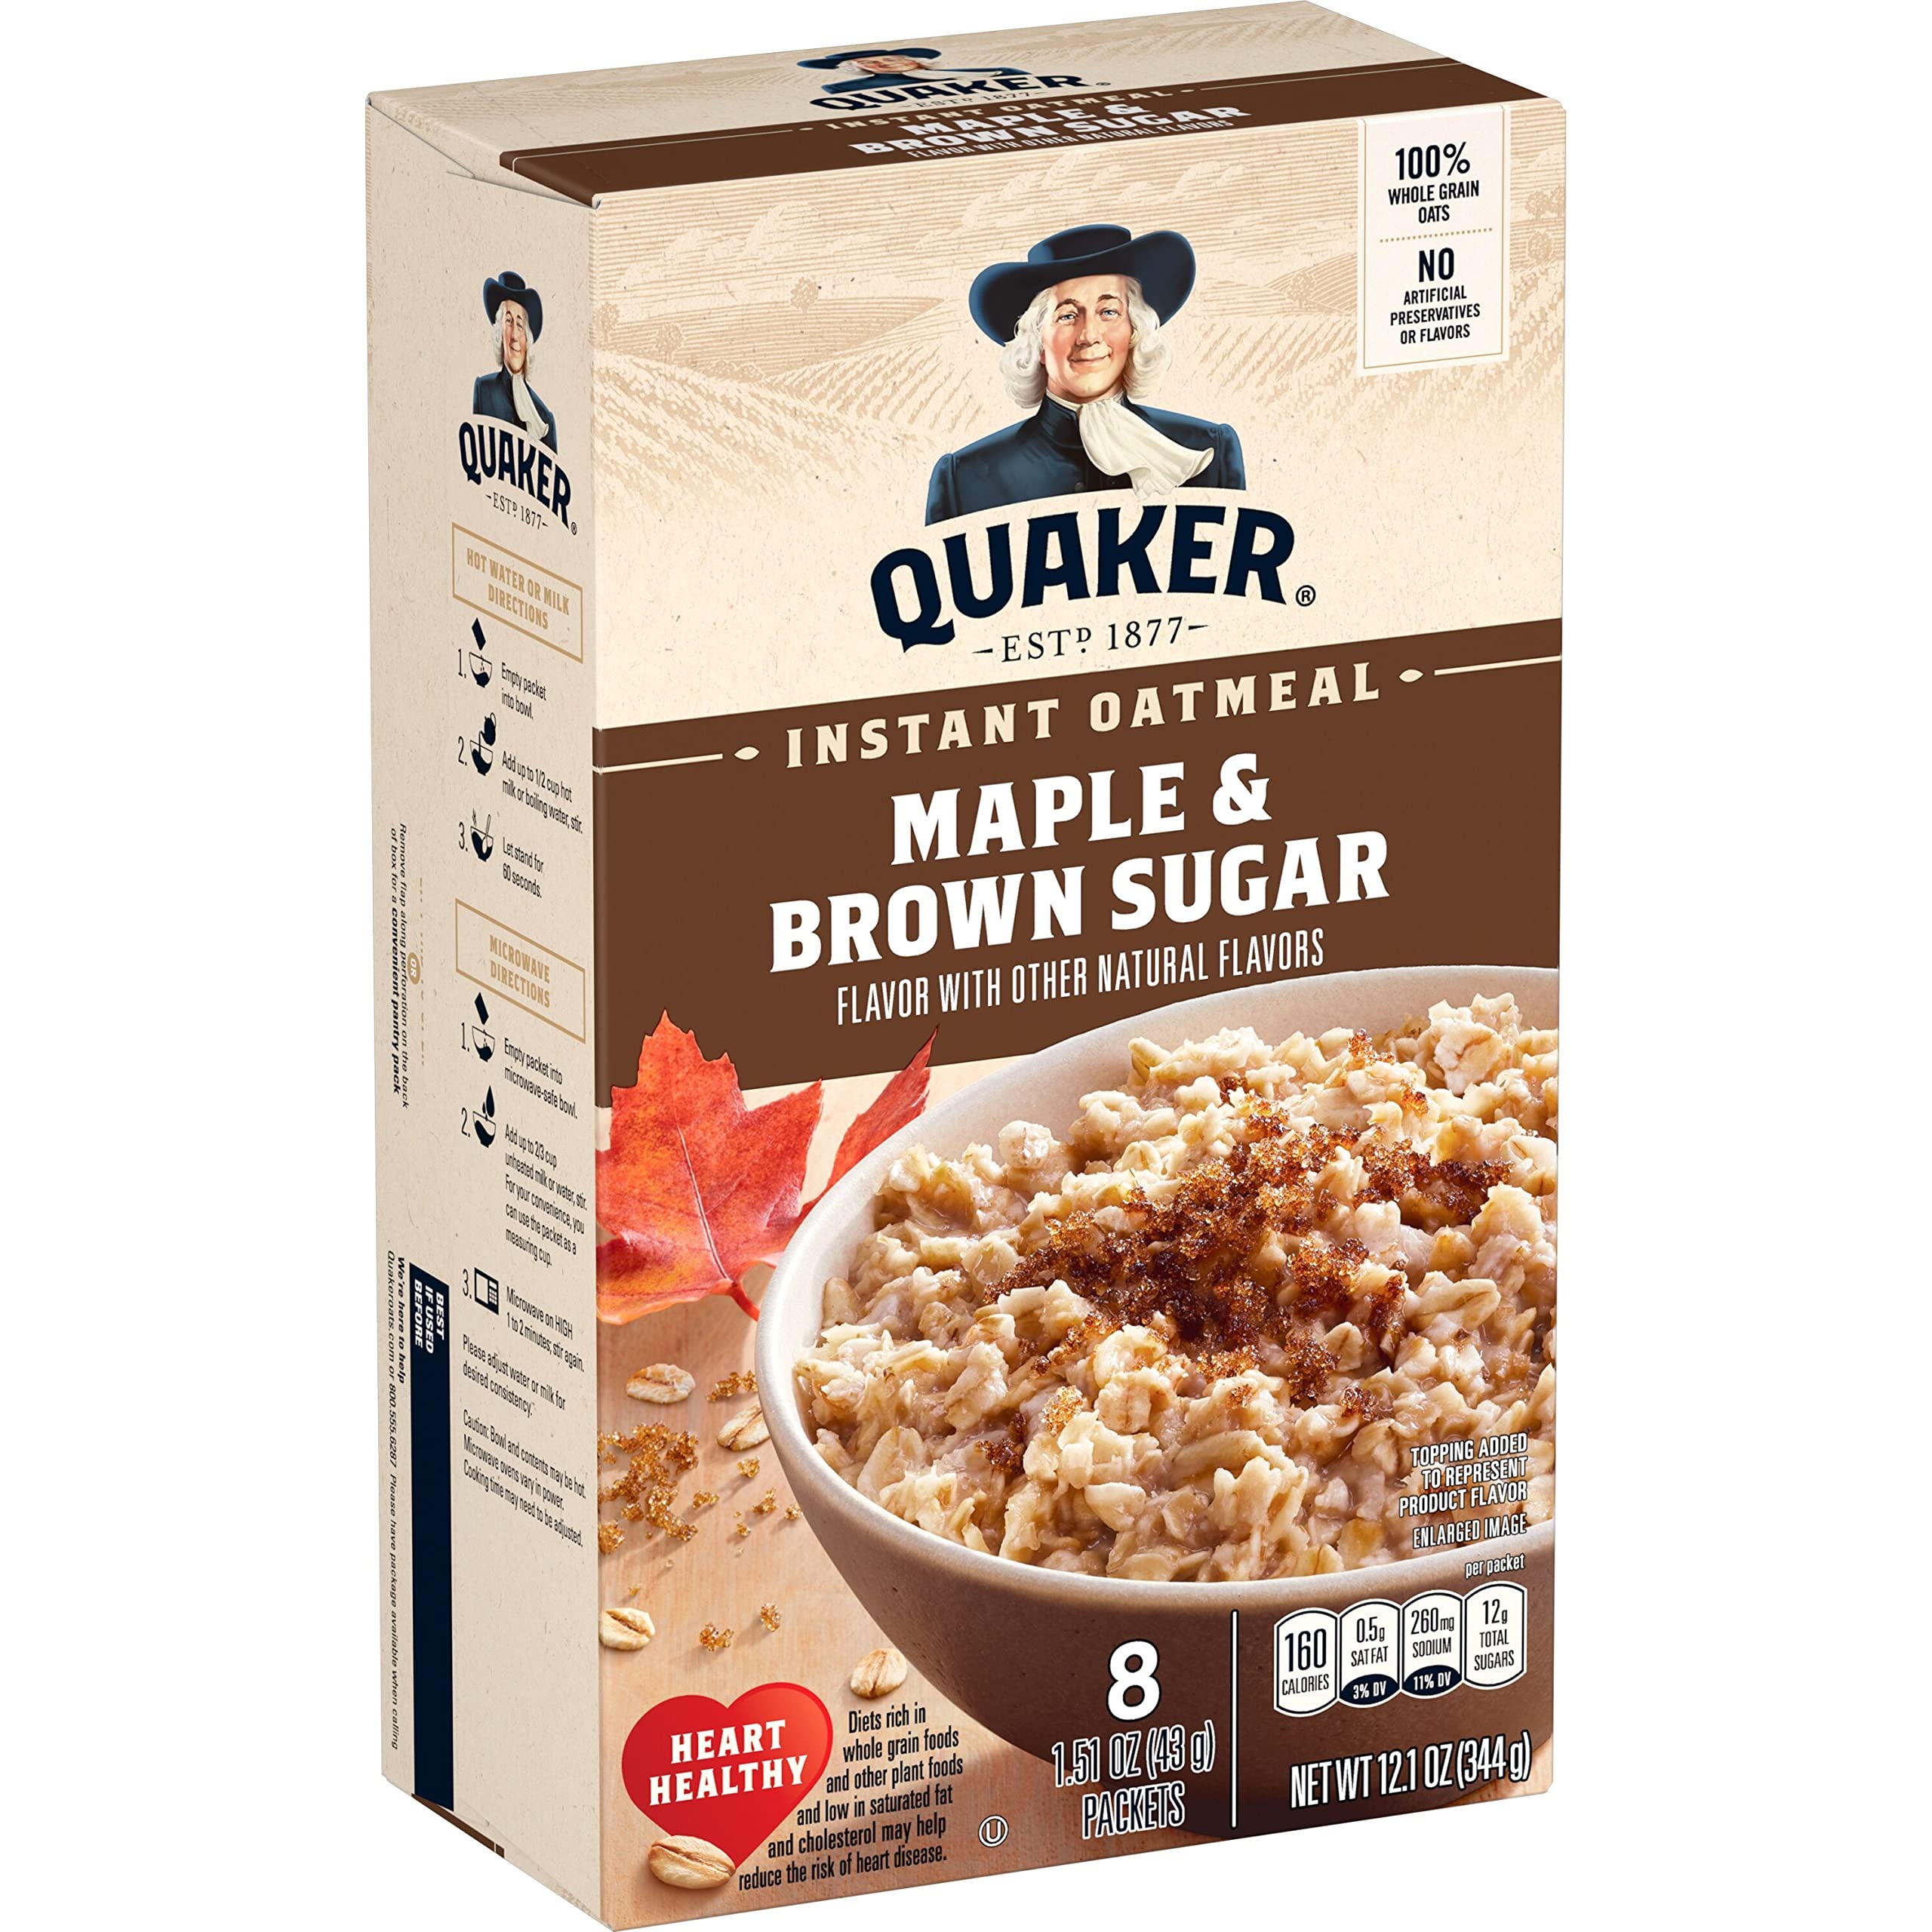
Item Name: Quaker Instant Oatmeal, Maple & Brown Sugar, 1.51 Oz (Pack of 8)
Bullet Point 1: Includes 8 (1.51oz) packets of Quaker Instant Oatmeal, Maple & Brown Sugar flavor
Bullet Point 2: Made with heart-healthy* 100% whole grain Quaker Oats *Diets rich in whole grain foods and other plant foods and low in cholesterol and saturated fat may help reduce the risk of heart disease.
Bullet Point 3: Good source of fiber, no artificial preservatives or sweeteners, no added colors, no artificial flavors
Bullet Point 4: The wholesome goodness of Quaker Oats packed with the rich tastes of maple flavor and brown sugar Instant Oatmeal,
Bullet Point 5: Just because you've got a busy day doesn't mean you don't deserve all the goodness Quaker has to offer.
Value: 12.0
Unit: Ounce

Price: 3.395